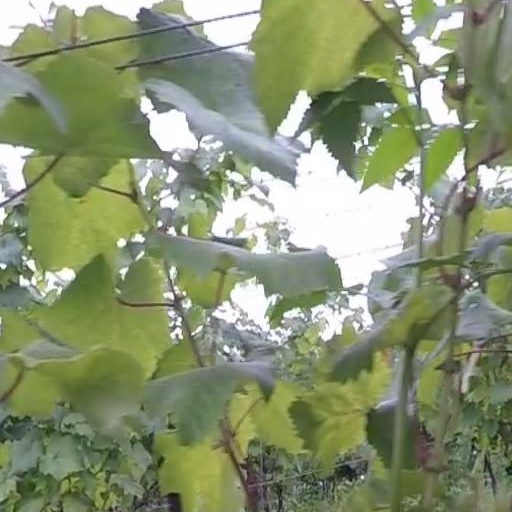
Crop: grape